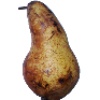
Label: pear_abate